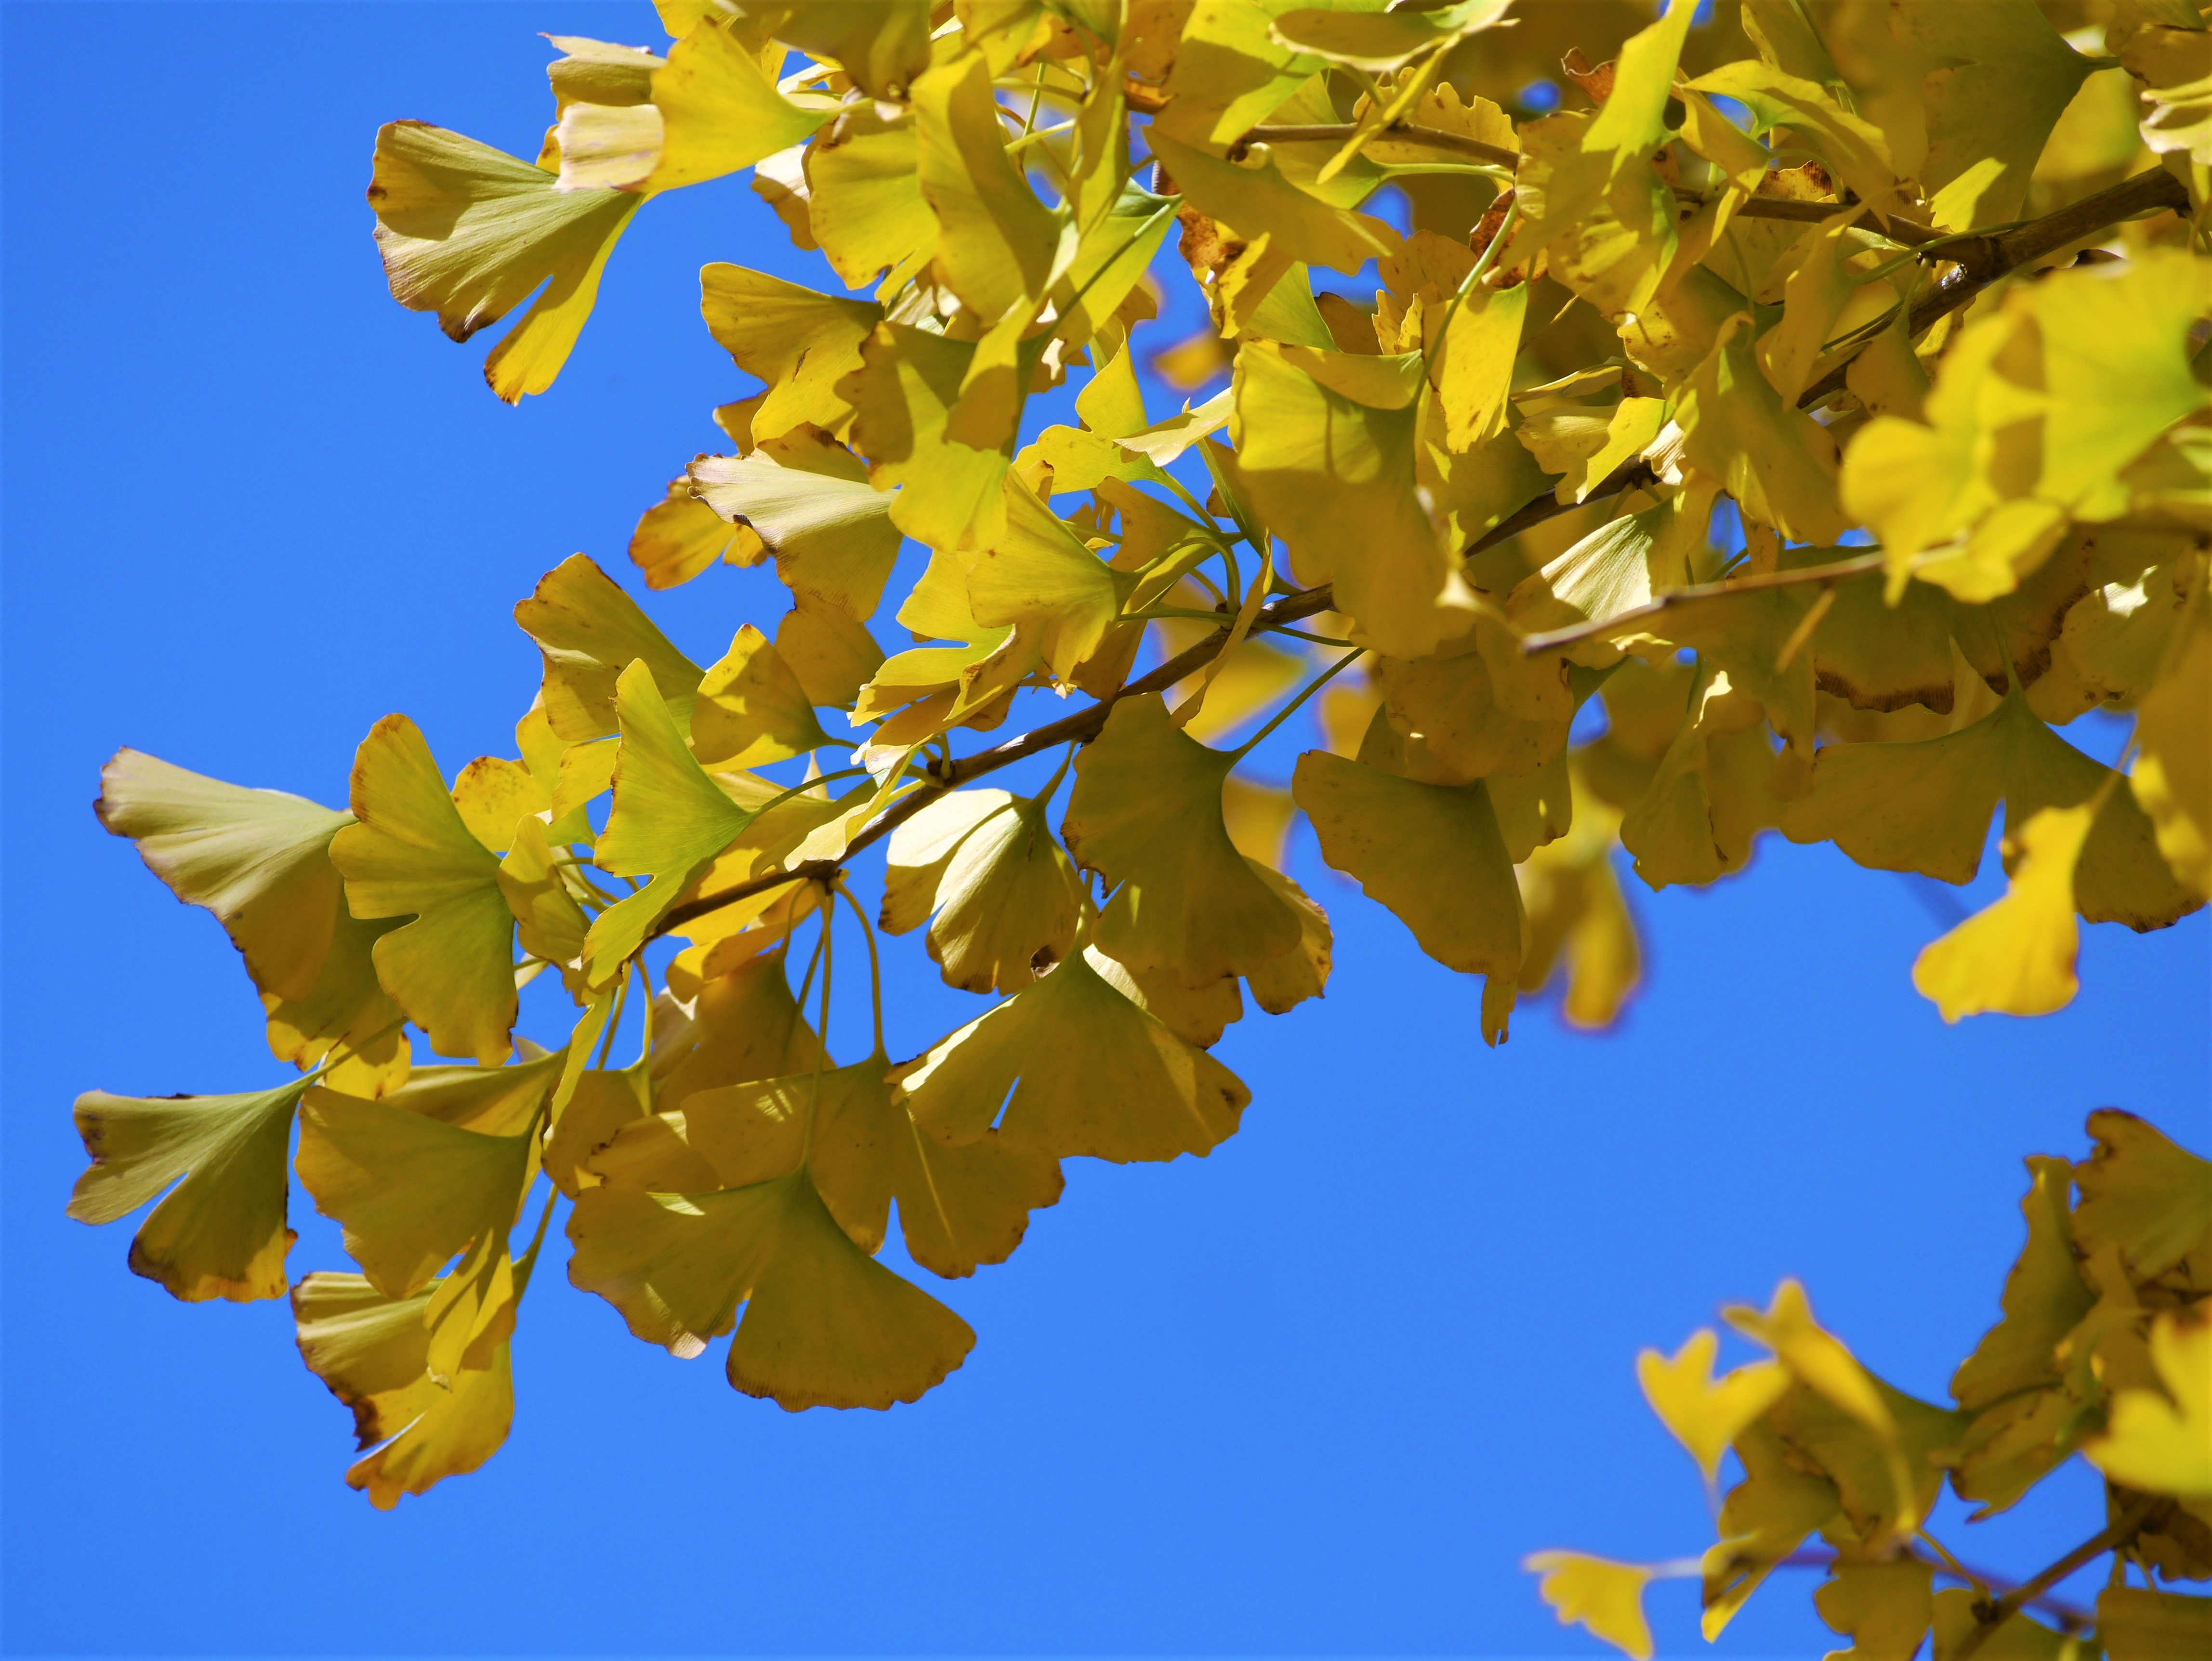
tree, branch, blossom, plant, sunlight, leaf, flower, food, green, red, produce, autumn, blue, yellow, japan, flora, season, vein, blue sky, shrub, ginkgo, yellow leaves, otsu park, yokosuka, kanagawa japan, huang, gingko tree, late autumn, flowering plant, maidenhair tree, woody plant, land plant